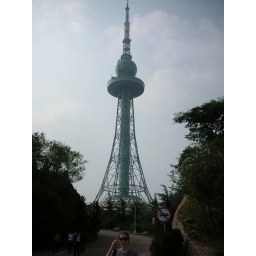
big tower thing on a hill in the middle of qingdao